Kenneth Williams

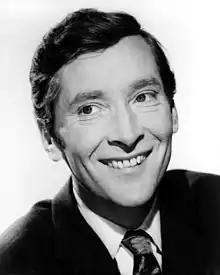
Publicity photo of Williams in the early 1960s

Kenneth Charles Williams (22 February 1926 – 15 April 1988) was a British actor and comedian. He was best known for his comedy roles and in later life as a raconteur and diarist. He was one of the main ensemble in 26 of the 31 "Carry On" films, and appeared in many British television programmes and radio comedies, including series with Tony Hancock and Kenneth Horne, as well as being a frequent panellist on BBC Radio 4's comedy panel show "Just a Minute" from its second series in 1968 until his death 20 years later.